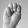
ASL letter: M